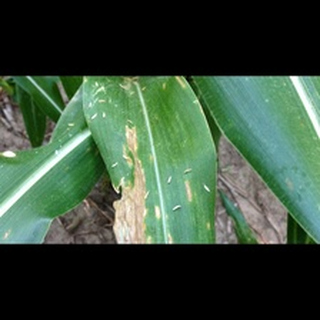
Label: corn_gray_leaf_spot